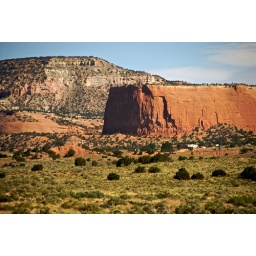
More red rocks in Ciniza